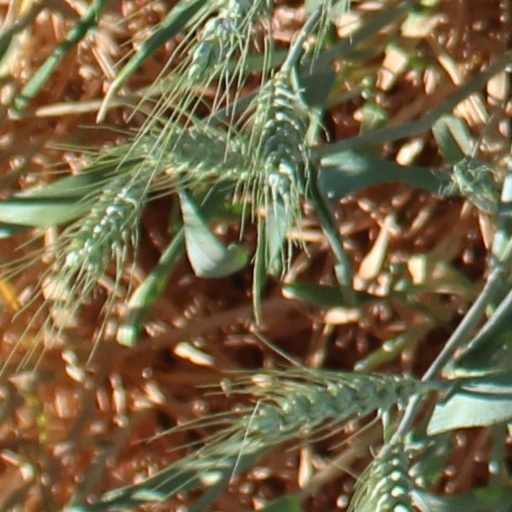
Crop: wheat